Accomac Shire

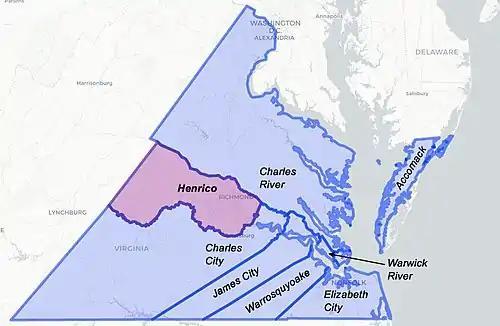
Map of the shires of Virginia, 1634

Accomac Shire was established in the Colony of Virginia by the House of Burgesses in 1634 under the direction of King Charles I. It was one of the original eight shires of Virginia. The shire's name comes from the Native American word "Accawmack".